2006 Viña del Mar International Song Festival

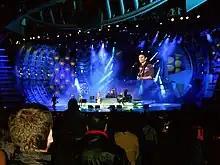
Franz Ferdinand at Viña del Mar International Song Festival 2006

The 2006 Viña del Mar International Song Festival, or simply 2006 Viña del Mar Festival, was held on 22 to February 27, 2006 in the Quinta Vergara Amphitheater, Viña del Mar, Chile. Transmitted and organized by Canal 13, was led by Ricardo de la Fuente y presented by Sergio Lagos and Myriam Hernández.